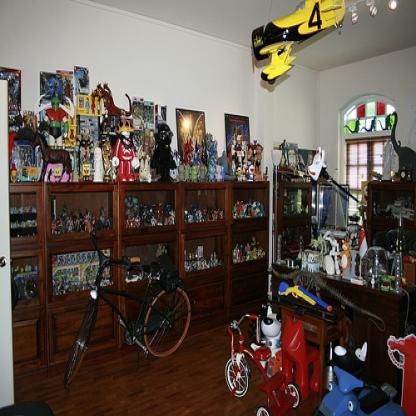
Scene: Indoor